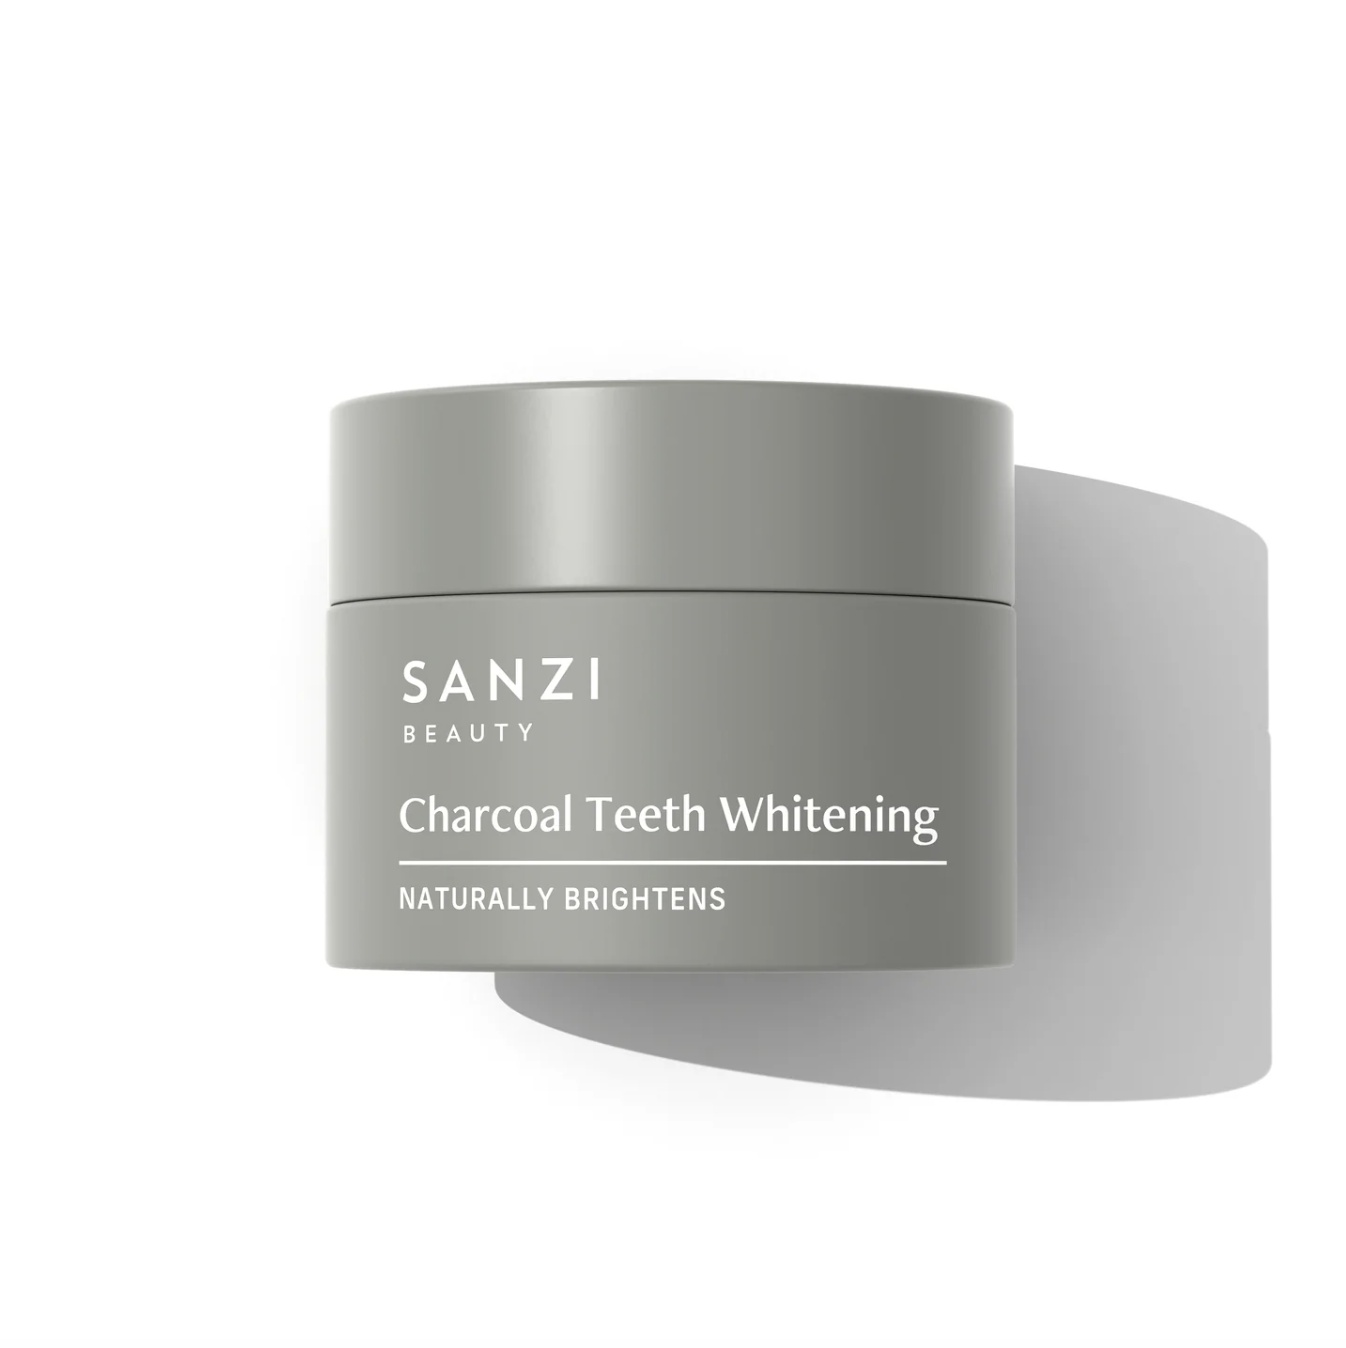
Charcoal Teeth Whitening
Tannhvíttunarefni - 30gr. Tannbursti fylgir með. Sanzi Beauty Charcoal Teeth Whitening eru virk kol fyrir tennur sem gefa bjartari, hreinni og heilbrigðari tennur á áhrifaríkan og mildan hátt. Sanzi Beauty Charcoal Teeth Whitening er virkt kolefni sem er gert úr 100% náttúrulegri og hreinni kókoshnetuskel og er því á engan hátt skaðleg þar sem ekki hefur verið bætt við kemískum efnum eða öðrum aukaefnum. Þetta er 100% lífræn og vegan tannhvítunarvara. Varan er einföld og auðveld í notkun - og með því að nota hana 1-2 sinnum á dag í 7 daga mun sjást greinilegur munur. Hvernig á að nota tannhvíttun með virku kolefni: Berið vöruna á með tilheyrandi tannbursta sem er örlítið vættur með vatni og látið vöruna komast í gegn í 2-3 mínútur til að draga í sig litabreytingarnar frá tönnunum. Notaðu mjúkar hringlaga hreyfingar til að dreifa vörunni. Svo skal hreinsa munninn og tennurnar með vatni þar til tennurnar eru hreinar. Í lokinn skaltu bursta tennurnar eins og venjulega með tannkremi til að tryggja að allt virka kolefnið sé fjarlægt. * Athugið að niðurstaðan getur verið mismunandi eftir einstaklingum
Brand: Sanzi
Category: Health & Beauty > Personal Care > Oral Care > Teeth Whiteners > Charcoal Powder